BAPS Shri Swaminarayan Mandir Chicago

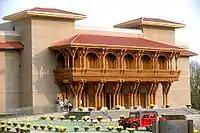
BAPS Shri Swaminarayan Haveli, Chicago

Followers gather for weekly assemblies in the "haveli" where devotional hymns are sung and discourses on Hindu scriptures are conducted. The temple also organizes activities for the youth, such as Hinduism classes, traditional Indian music classes, Gujarati classes, leadership seminars, and charitable initiatives.